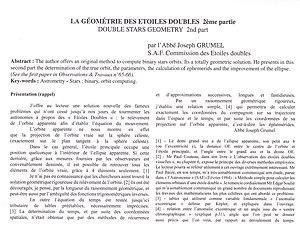
La géométrie des Etoiles doubles
L’abbé Joseph Grumel est né à Chambéry le 17 mars 1921, baptisé le 19, jour de la Saint Joseph. C'est un prêtre catholique français, auteur d'oeuvres théologiques, mais aussi littéraires, scientifiques, musicales.